HMS Concorde (1783)

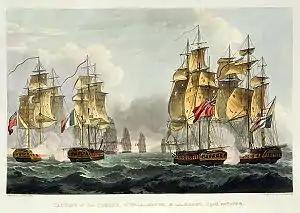
Depiction of the action of 23 April 1794 by Thomas Whitcombe

While sailing off the Channel Islands on 23 April the British squadron came across a French squadron under Commodore Desgareaux consisting of the 36-gun , the 44-gun , the 36-gun , and the 24-gun . Warren chased and engaged them, leading the attack in "Flora". When "Flora" was badly damaged from the combined fire from the French ships, the remaining British ships came up in support, and forced the rear-most French ships, "Babet" and "Pomone", to surrender. "Melampus", "Nymphe" and "Concorde" gave chase to the fleeing "Résolue" and "Engageante". Strachan in "Concorde" attempted to damage the rearmost of the French ships, "Engageante", before pushing on to chase "Résolue", but "Résolue" dropped back to support "Engageante", damaging "Concorde"s sails and rigging. With "Nymphe" and "Melampus" still too far astern, and unable to catch "Résolue" himself, Strachan engaged "Engageante" and after 105 minutes of fighting, forced her to surrender, while "Résolue" made her escape. "Concorde" lost one man killed and 12 wounded in the fighting.